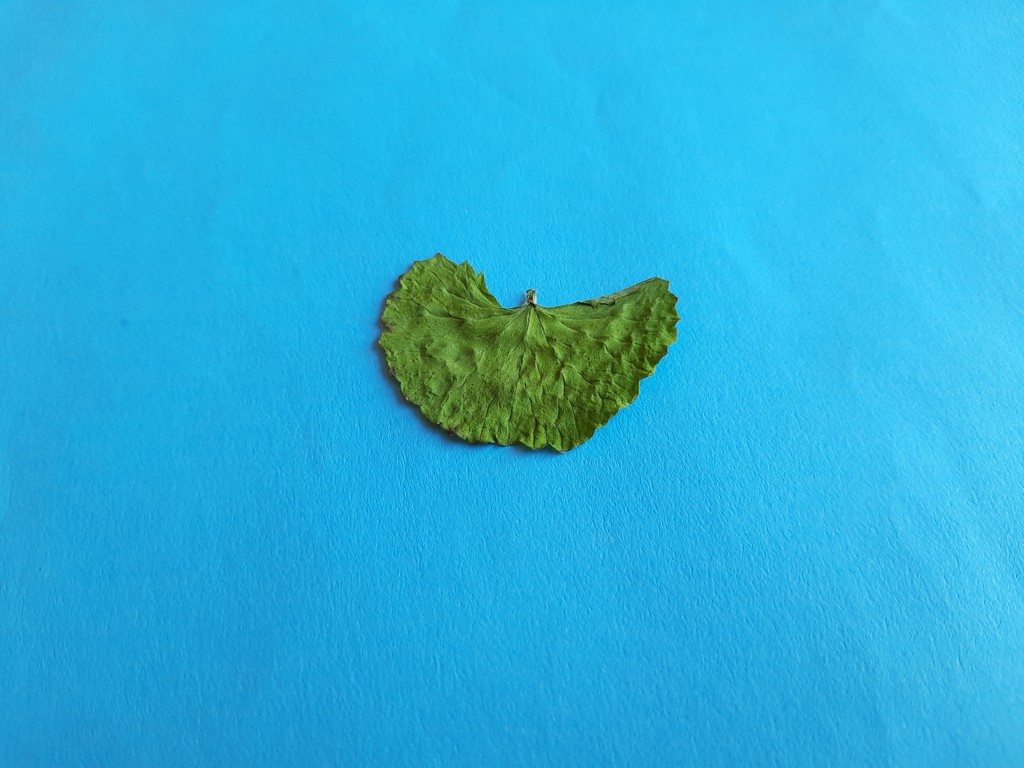
Label: Dried